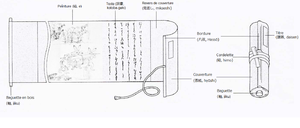
Schéma général d'un emaki (rouleaux narratifs peints au Japon), enroulé et déroulé. Source
Les types d'écritures du japonais sont composés de systèmes graphiques :
L’emaki ou emakimono, noté souvent e-maki, est un système de narration horizontale illustrée dont les origines remontent à l'époque de Nara au VIIIᵉ siècle au Japon, copiant au début leurs pendants chinois bien plus anciens, nommés gakan. Les rouleaux japonais s'en démarquent toutefois distinctement lors des époques de Heian et de Kamakura ; le terme « emaki » désigne par conséquent uniquement les rouleaux narratifs peints japonais.